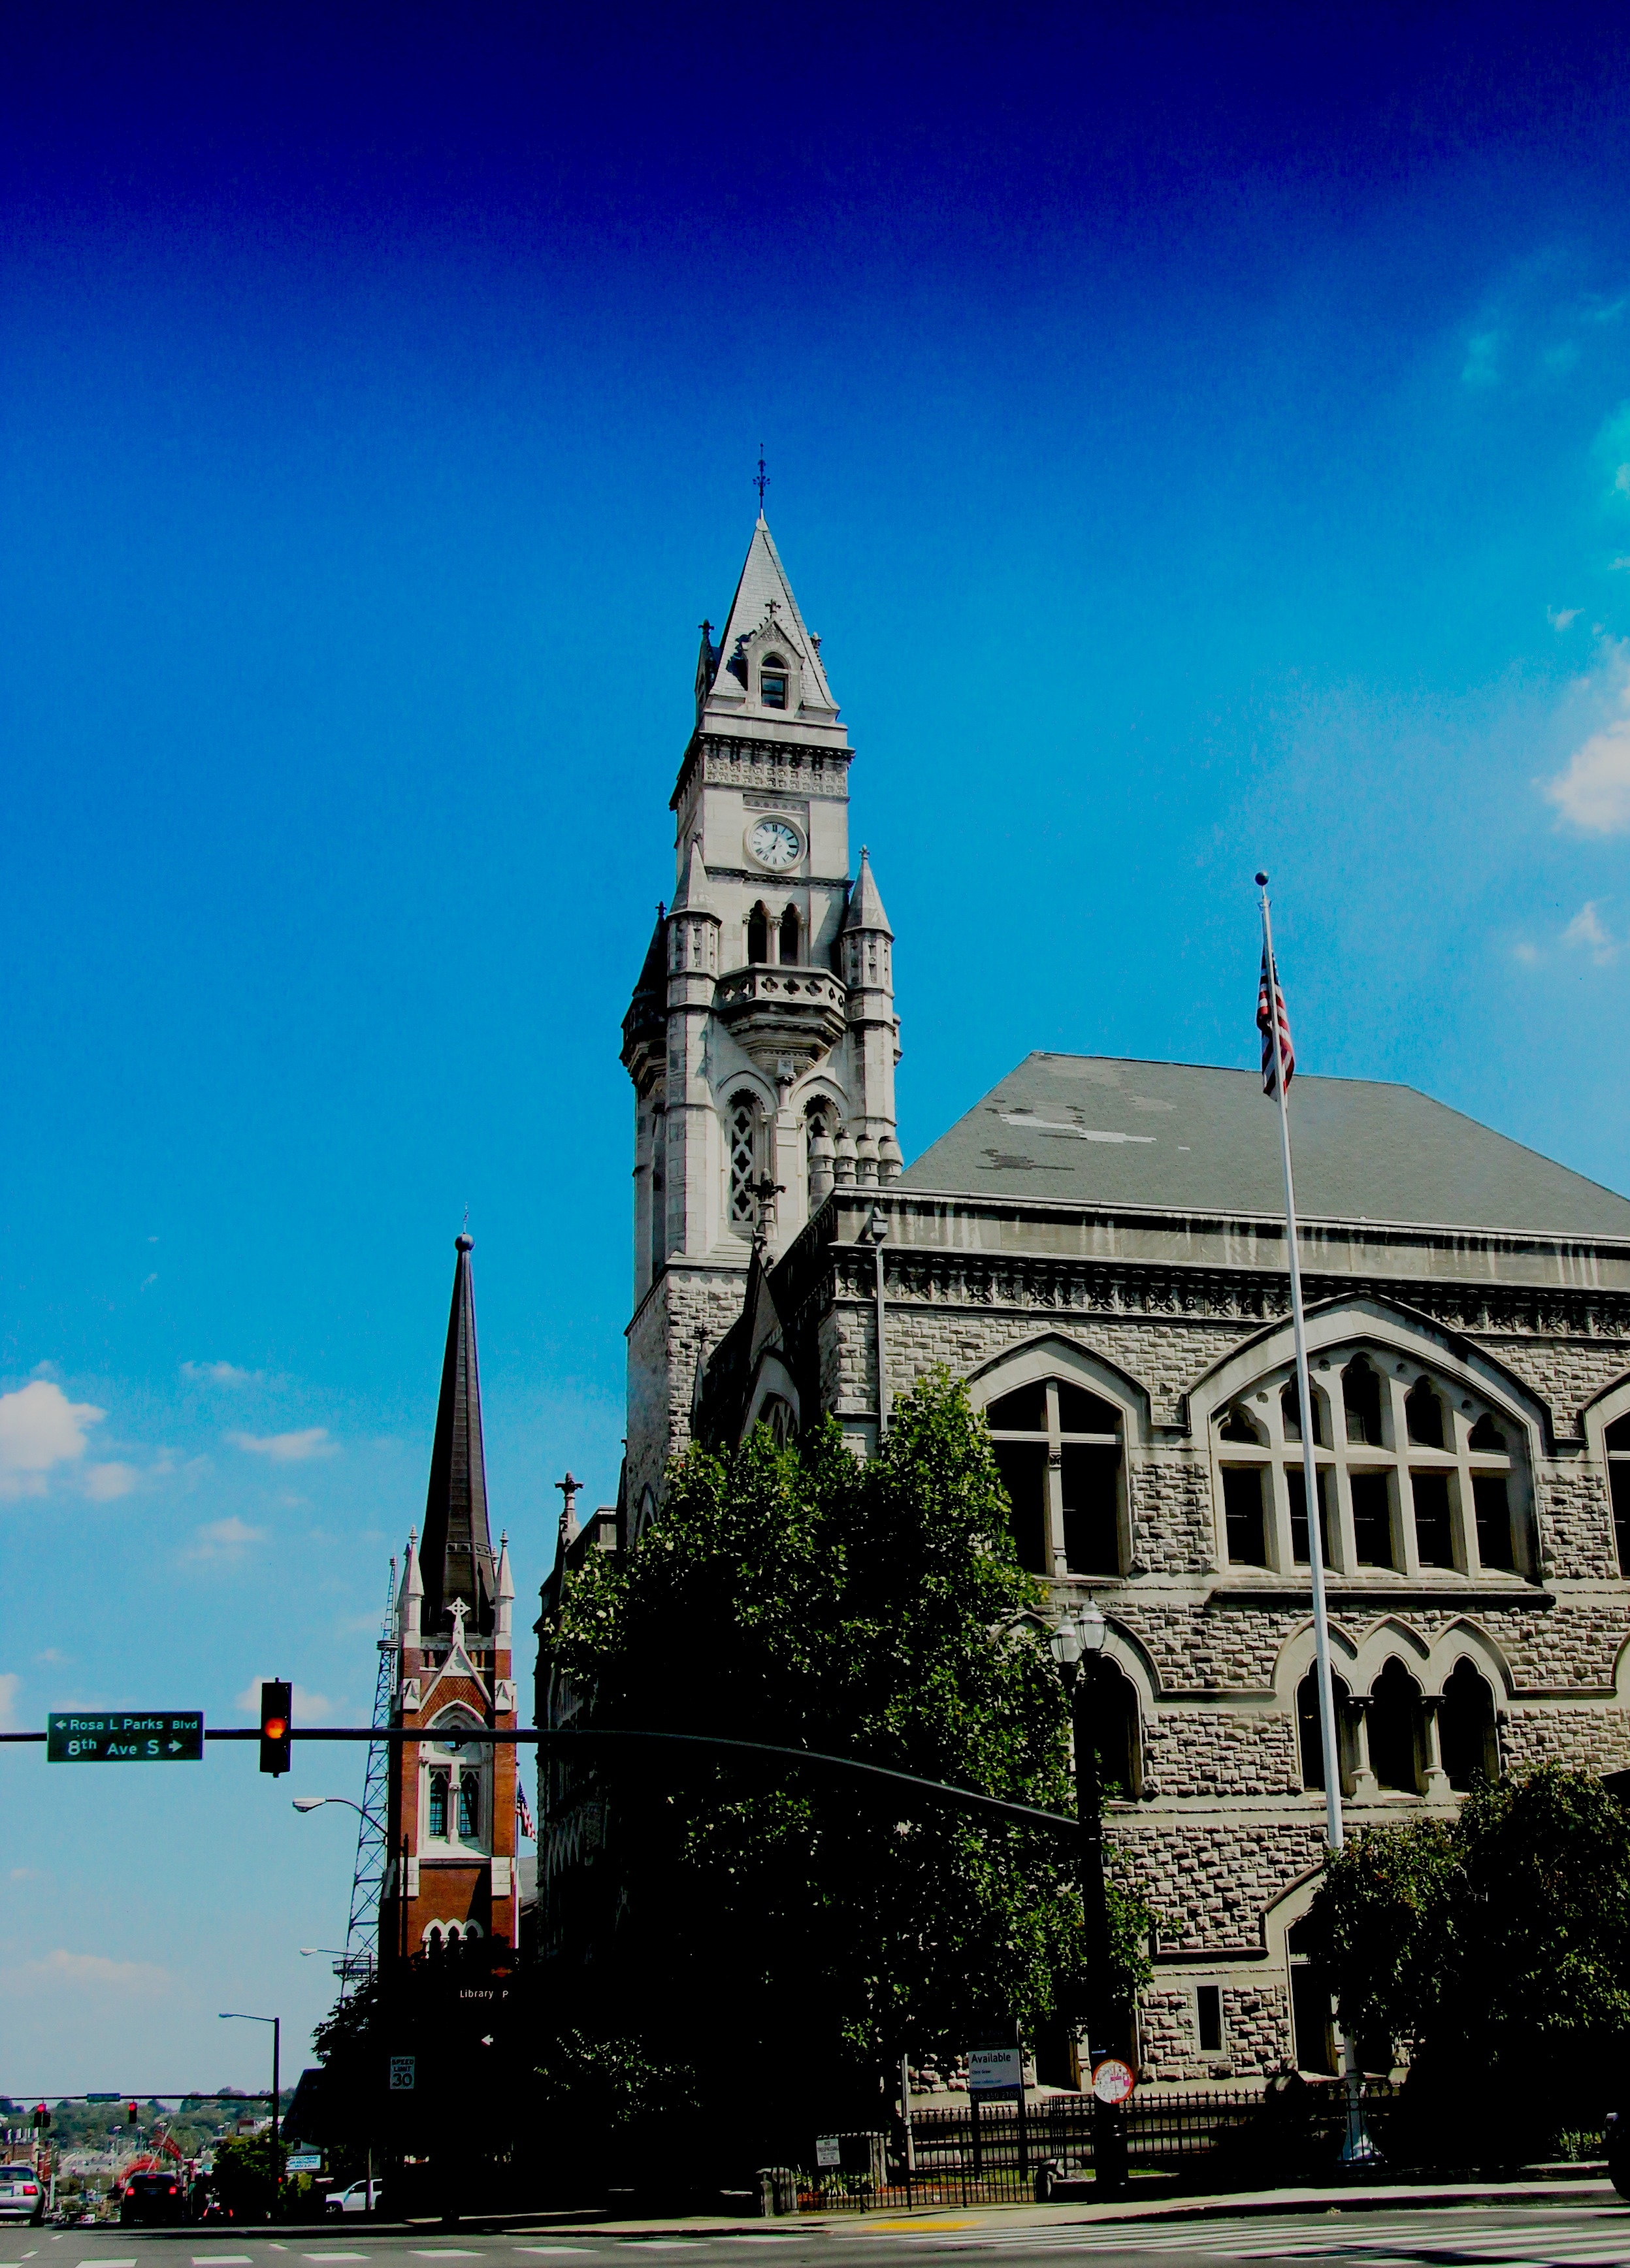
architecture, building, city, cityscape, downtown, tower, usa, america, landmark, church, cathedral, tourism, modern, waterway, place of worship, united states, southern, skyscrapers, spire, cumberland, nashville, tennessee, tn